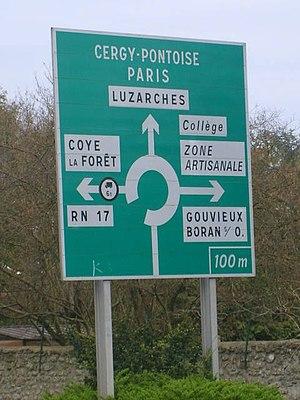
Le panneau diagrammatique D42 est un panneau de présignalisation de carrefour complexe en France. Il a vocation à informer l’usager des différentes directions qu’il peut emprunter dans le prochain carrefour qu’il va rencontrer.